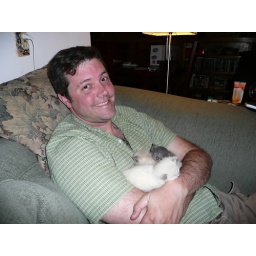
I just don't need any more cats in the house permanently.